Taipei Marathon

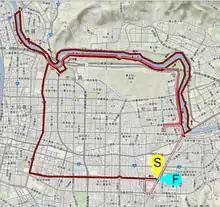
Former course of marathon, 2012

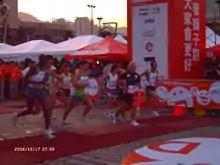
Elite start in 2006

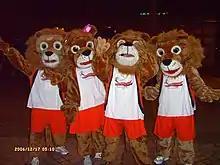
Lions, mascot of sponsor ING, 2006

The marathon starts in front of Taipei City Hall and ends inside Taipei Stadium.